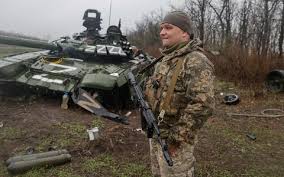
Label: Tank